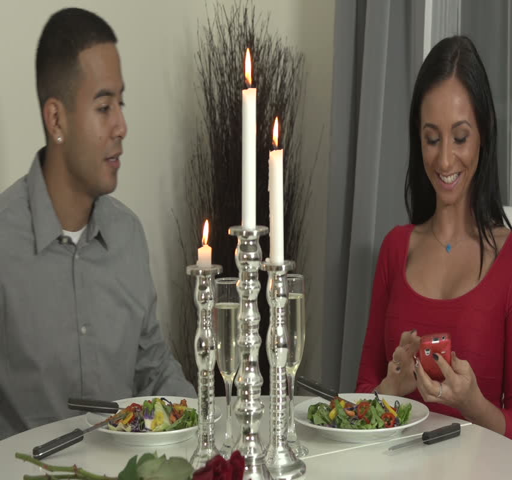
young couple aged having a romantic dinner , woman taking photo with smartphone